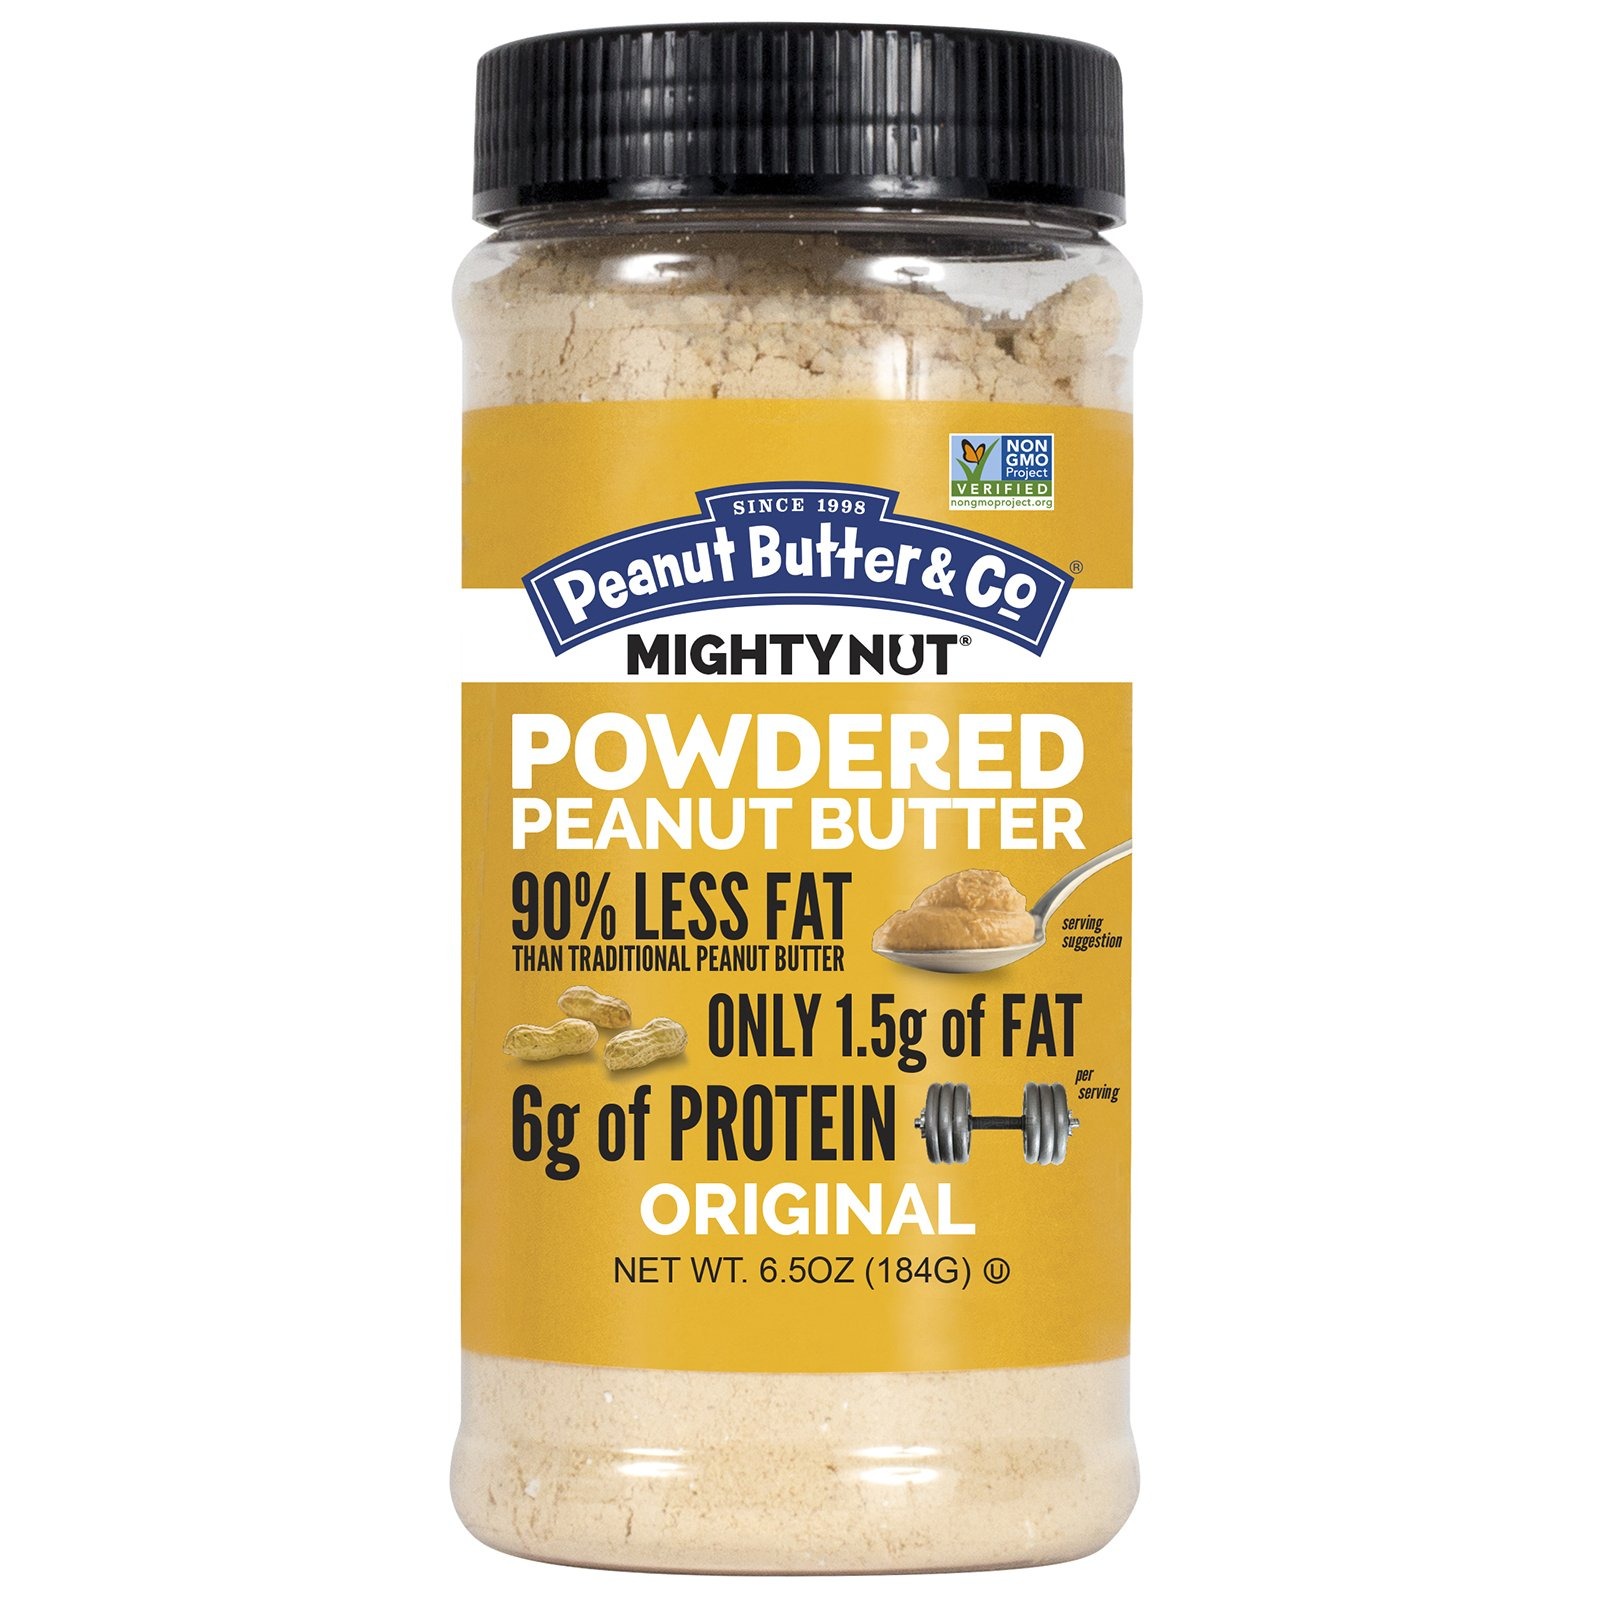
Item Name: Peanut Butter & Co Mighty Nut Powdered Peanut Butter, Original, 6.5 Ounce
Bullet Point 1: Only 1.5g of fat
Bullet Point 2: 6G of protein per serving
Bullet Point 3: Non-Gmo project verified, certified gluten-free, certified vegan, certified OU kosher, made with only USA grown peanuts
Bullet Point 4: 85% less fat calories than traditional peanut butter
Bullet Point 5: Great for shakes, as a spread, or for baking
Value: 6.5
Unit: Ounce

Price: 6.075